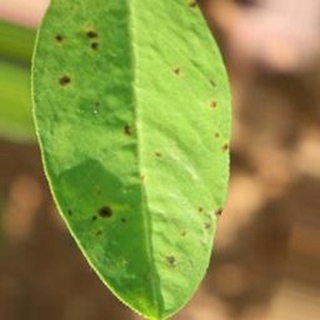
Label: groundnut_early_leaf_spot